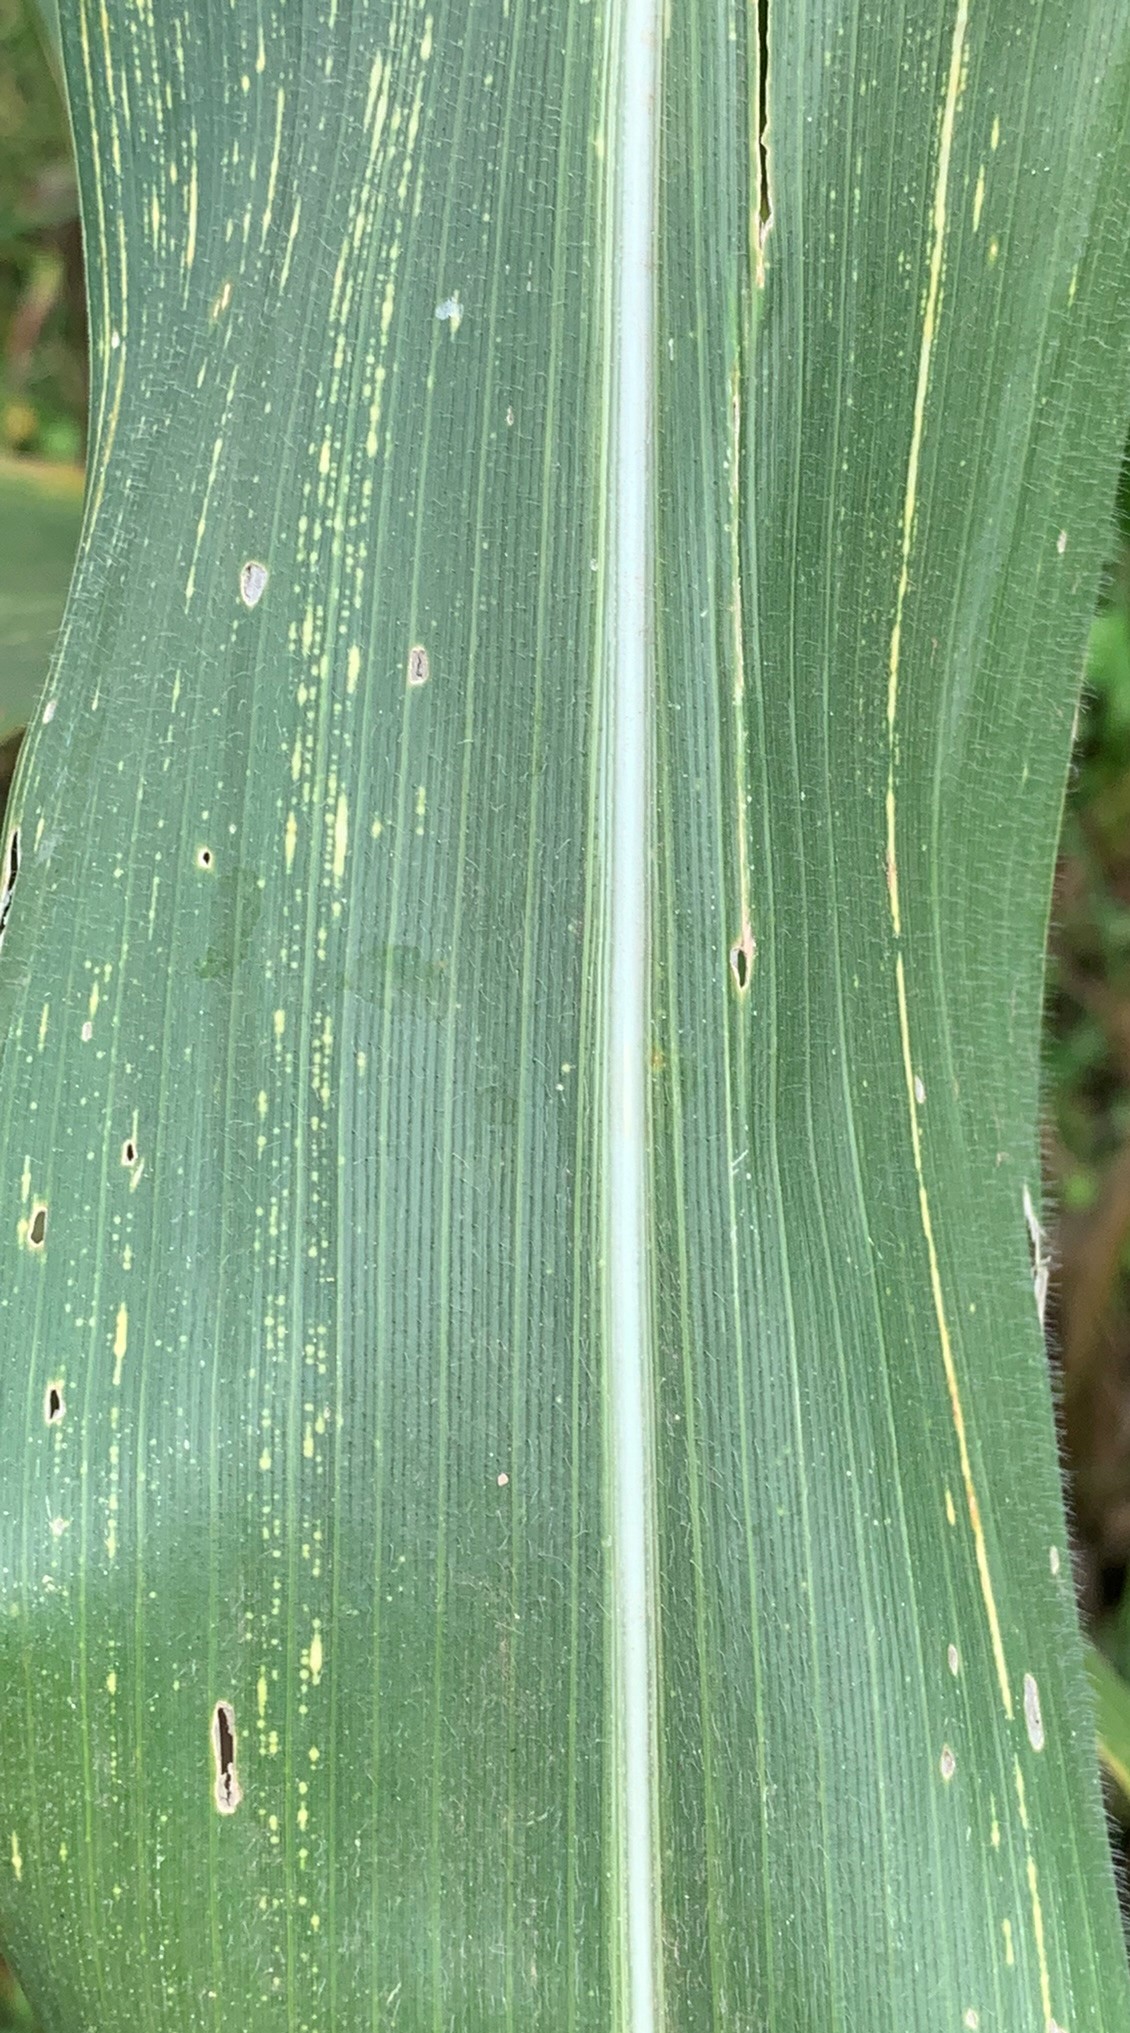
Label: MSV